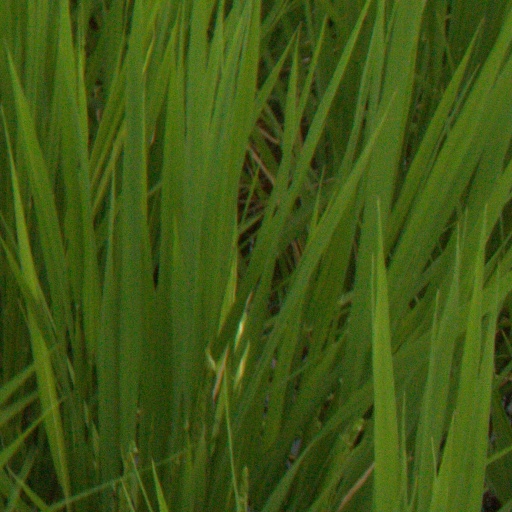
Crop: rice